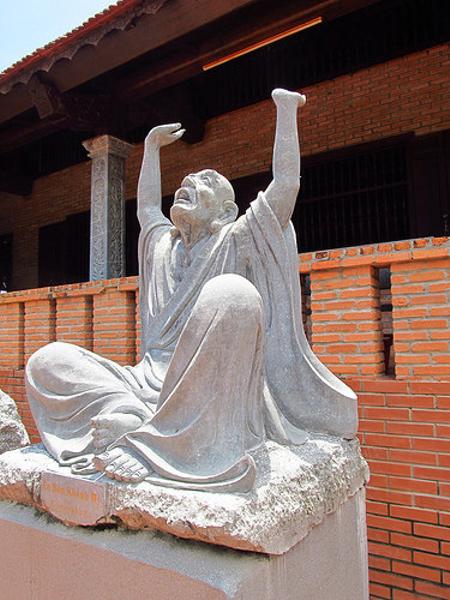
回答: 「ちょ、一回降ろそ」発祥の地